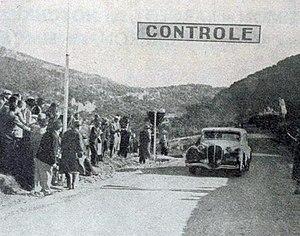
Contet, sur la Delahaye de Paul, passe l'arrivée de la course de côte du rallye Monte-Carlo 1939."
Joseph Paul était un pilote de rallye et de course de vitesse français, né le 9 octobre 1896 à Touques et décédé à Paris en août 1944.